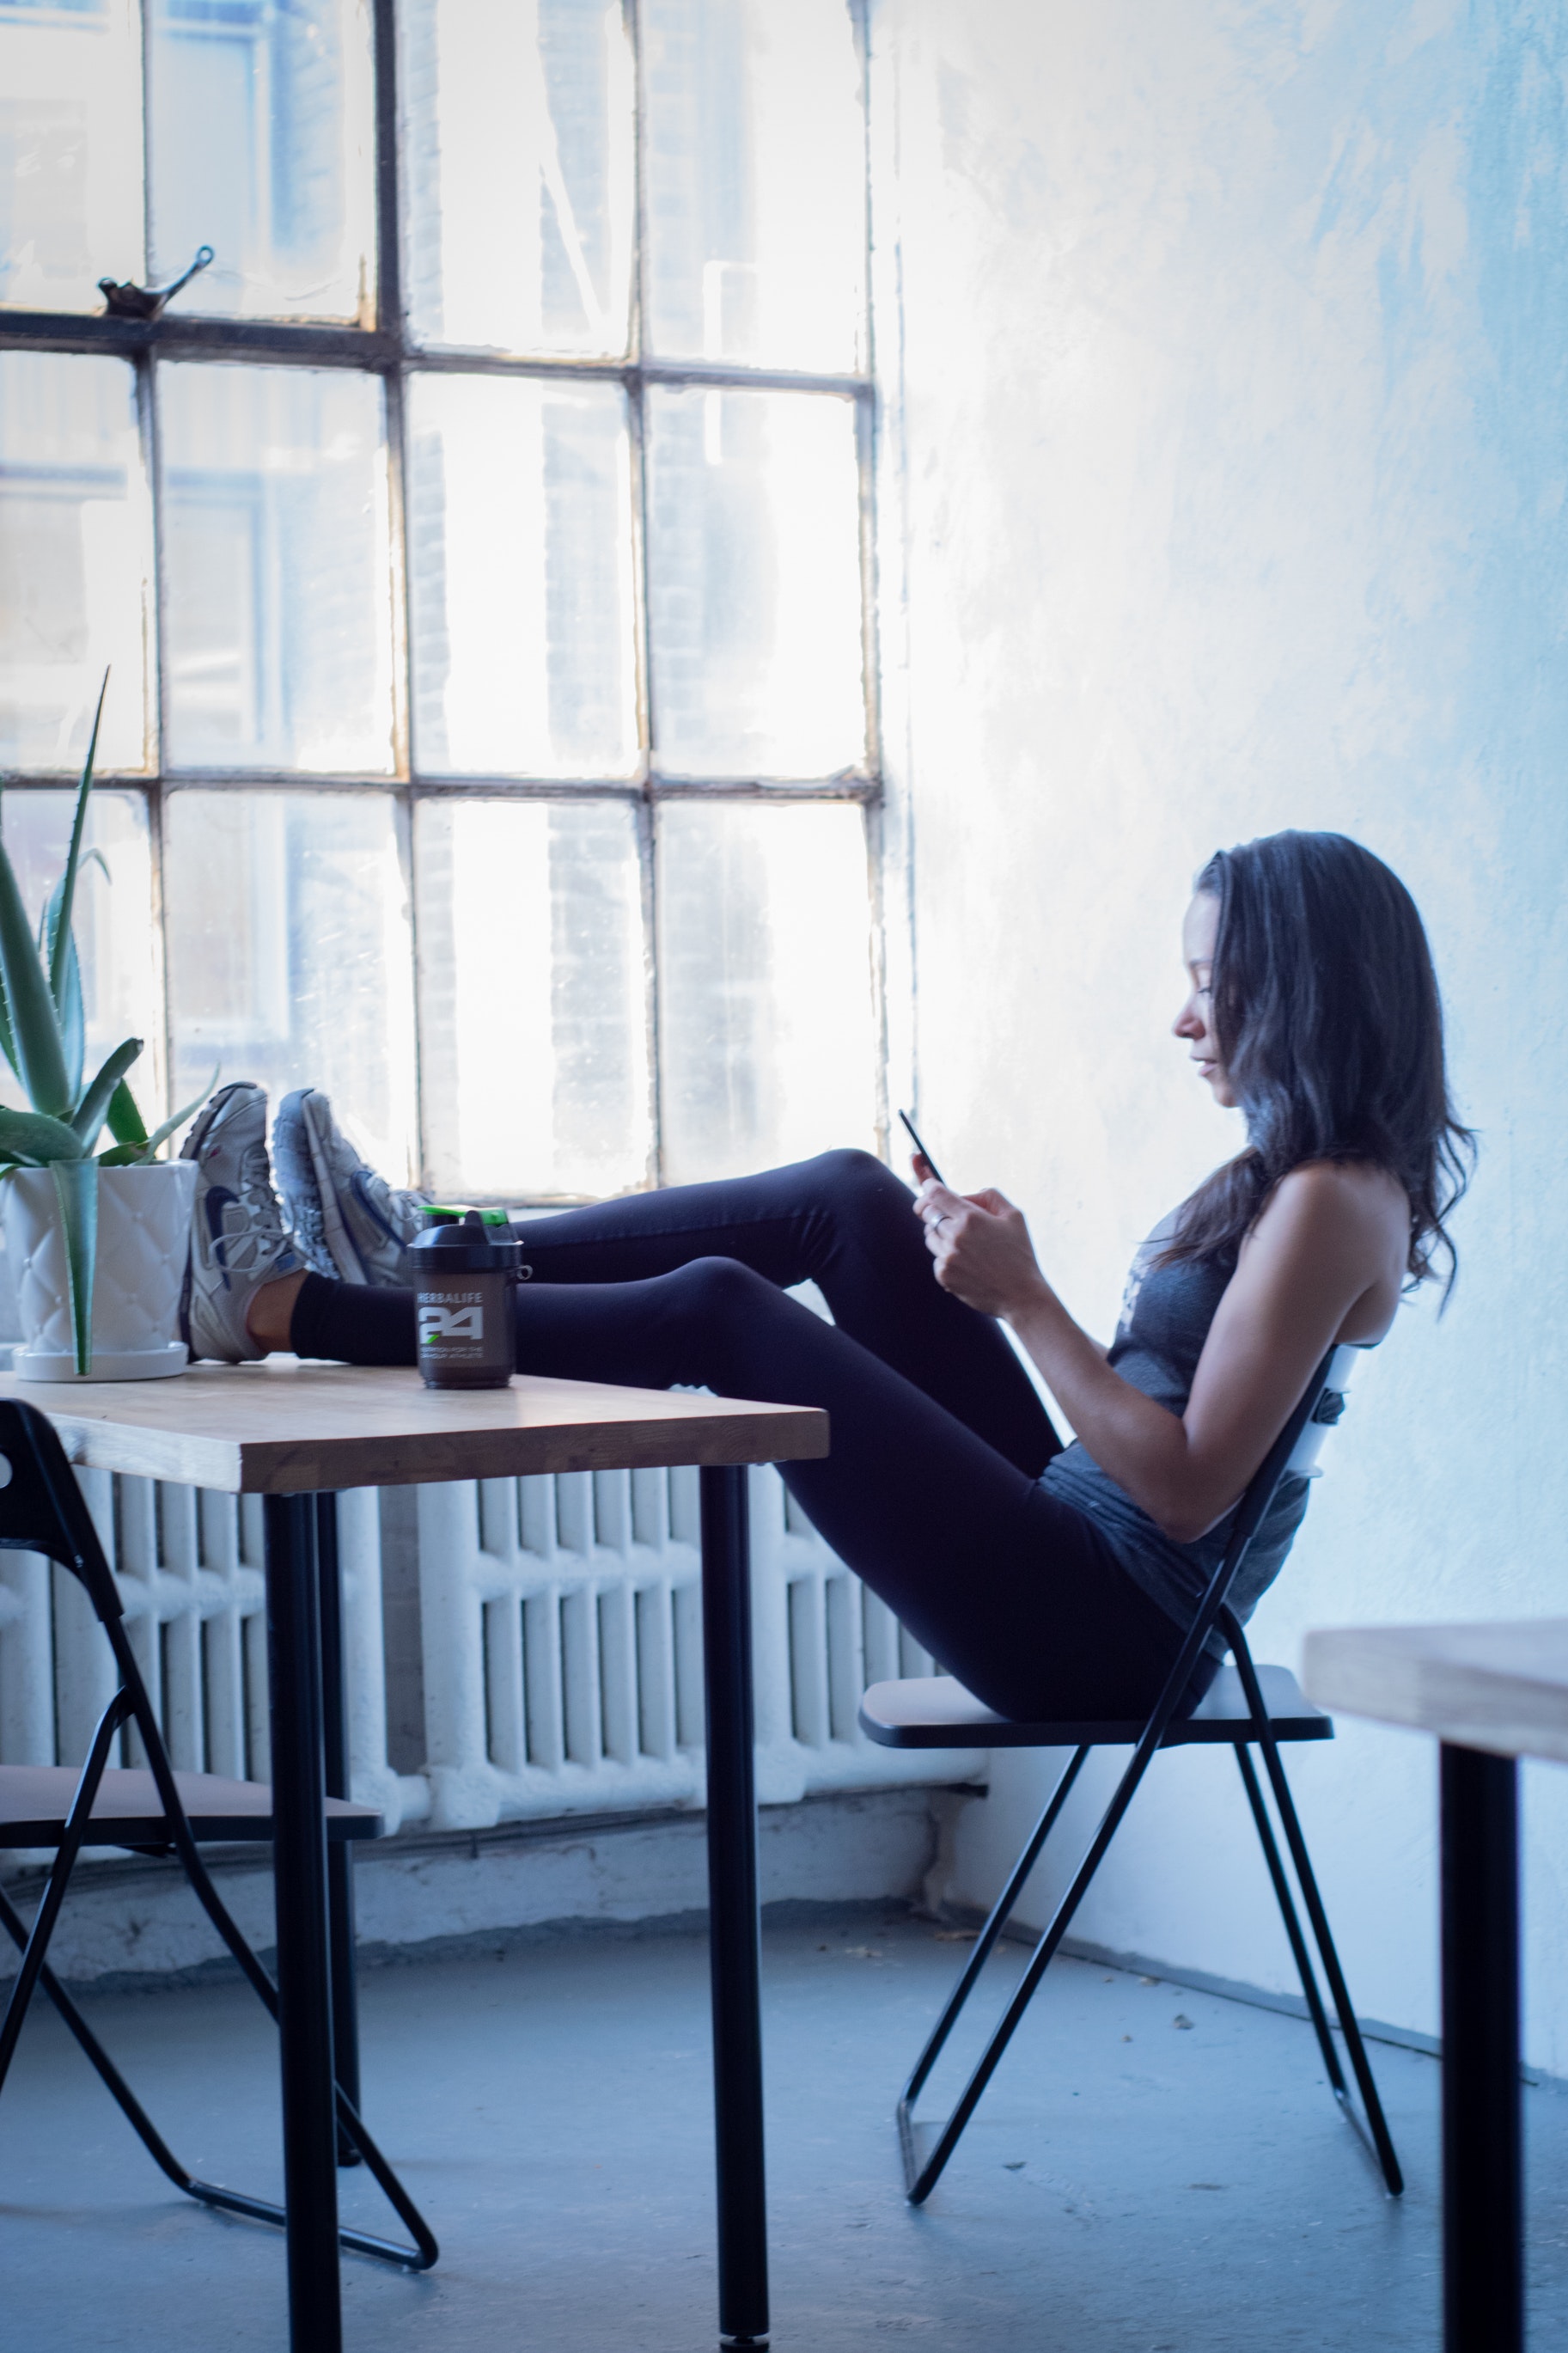
blue, furniture, sitting, beauty, girl, leg, photography, chair, table, window, joint, couch